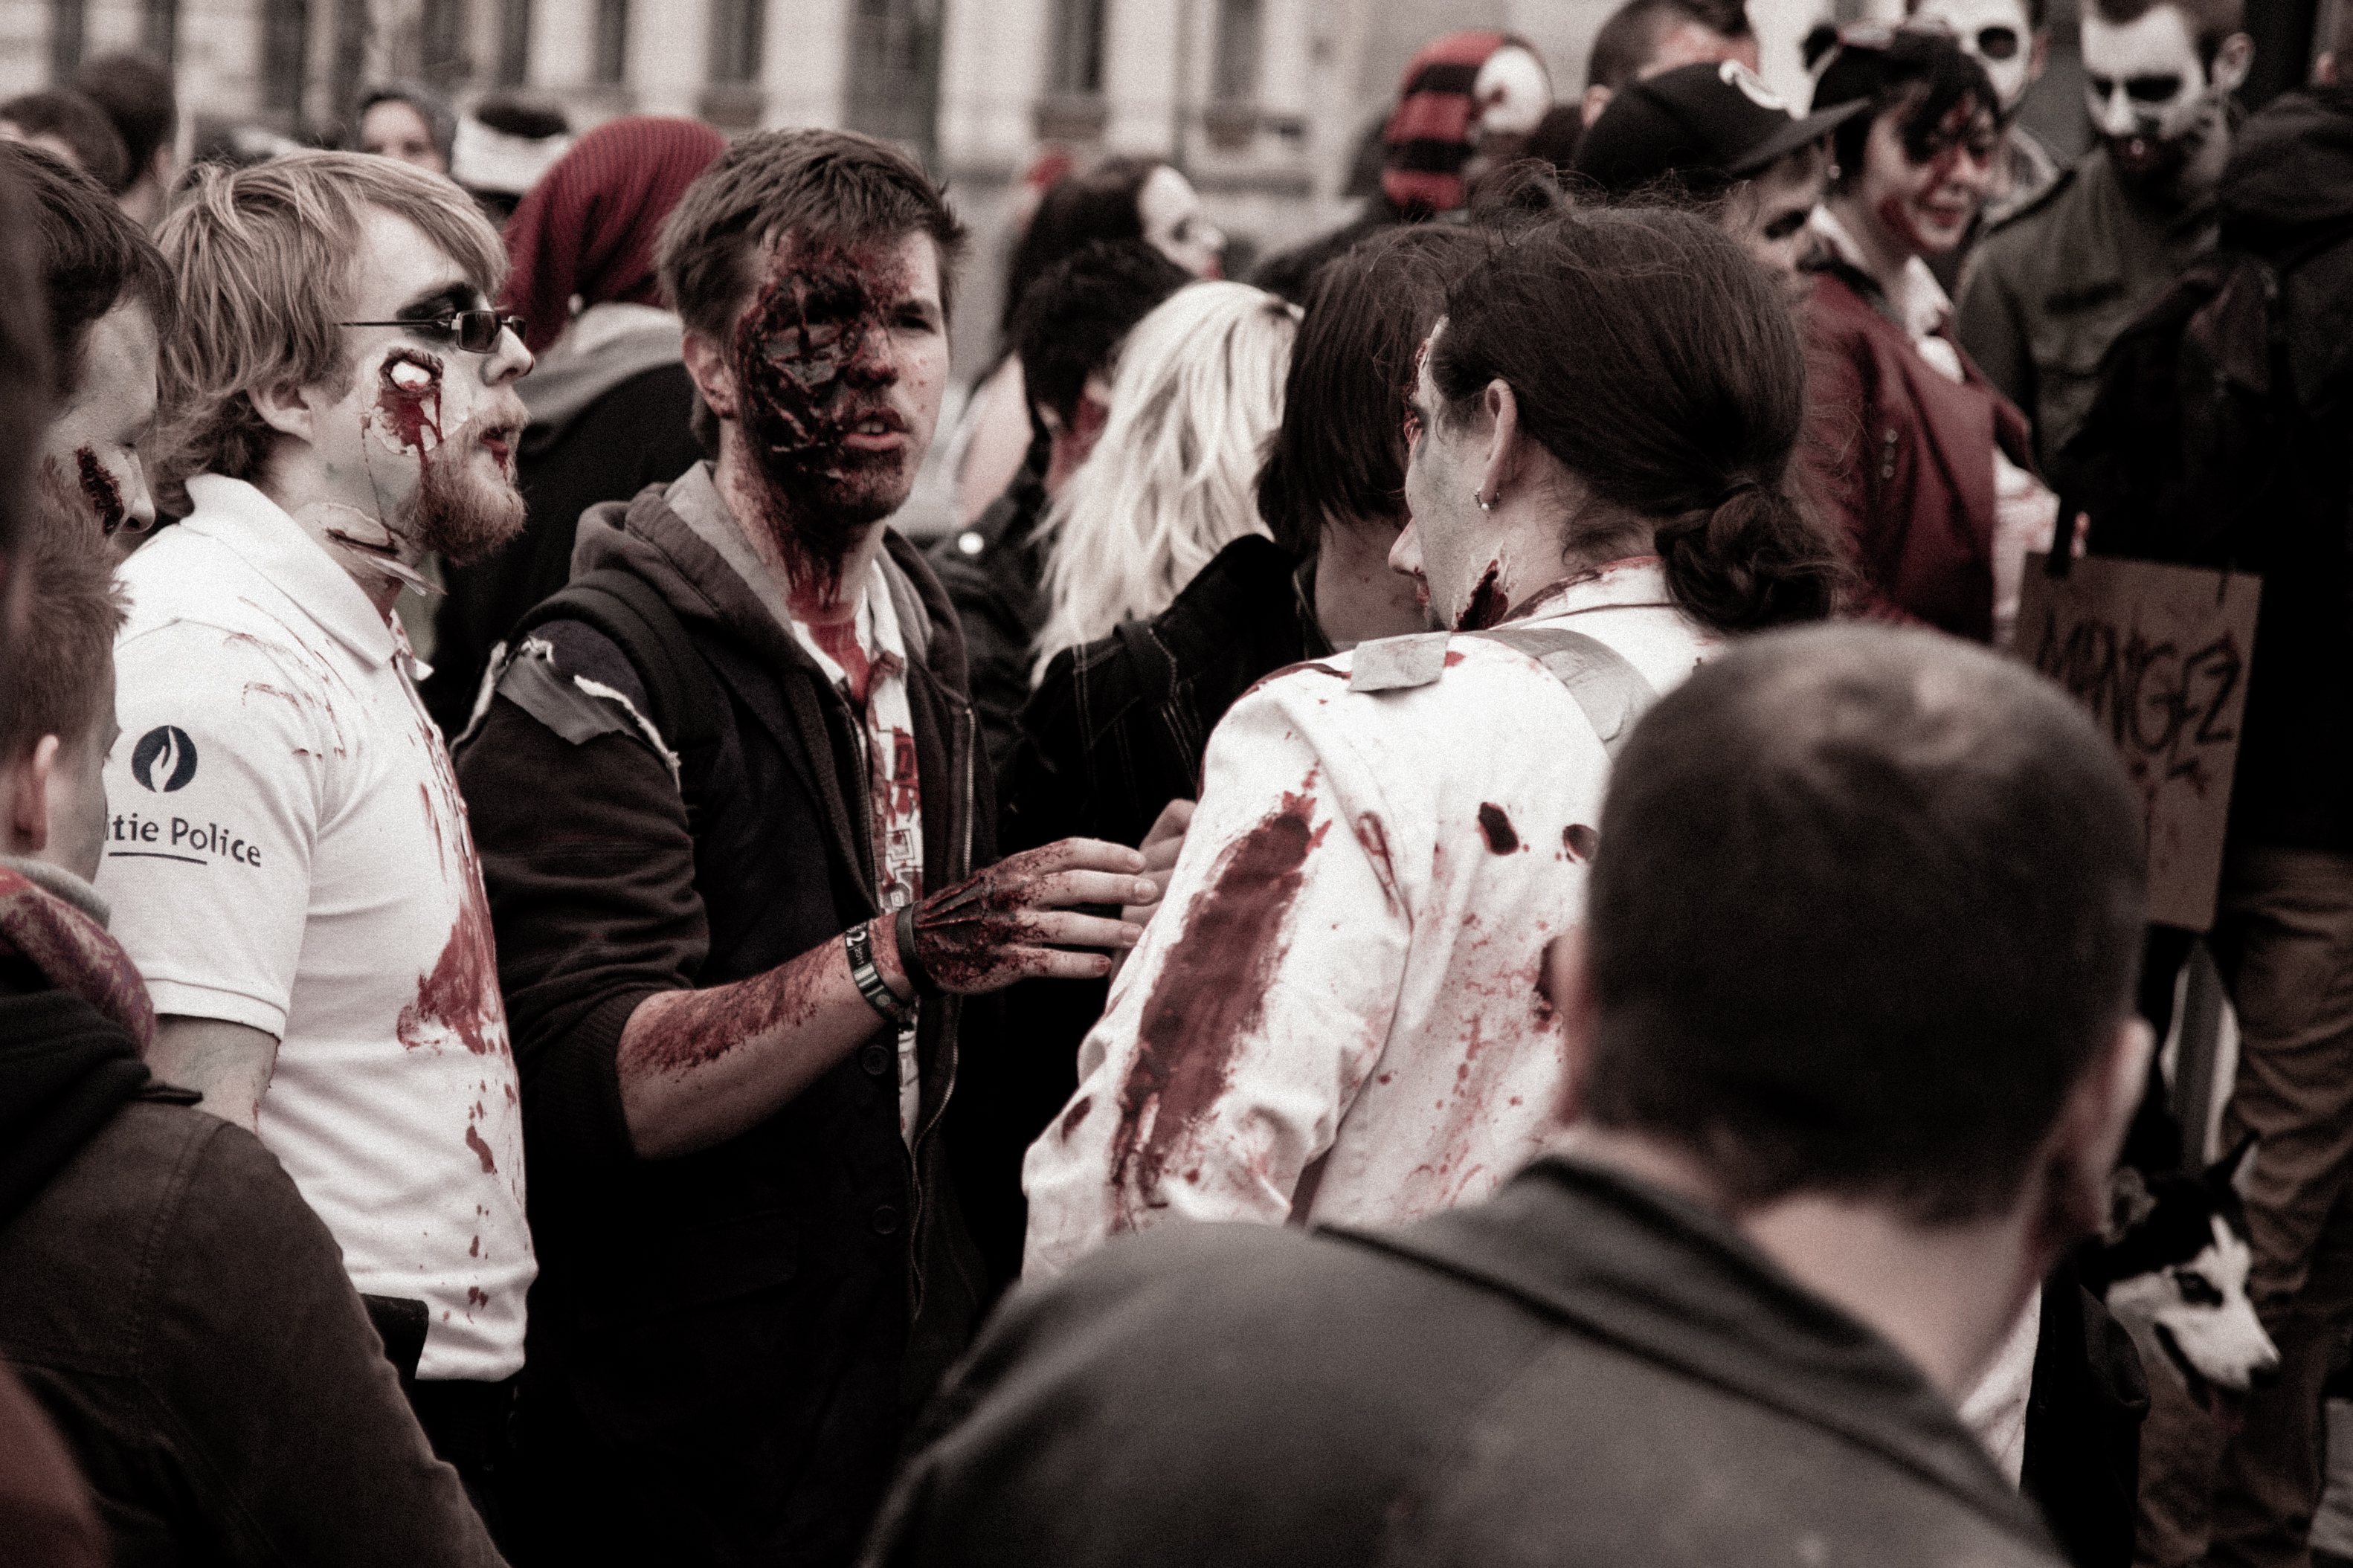
person, people, film, crowd, audience, parade, festival, brussels, 2012, fantastic, zombie, bifff, internationnal, zombieday, demonstration, social group